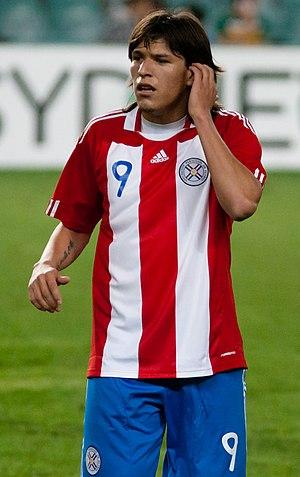
Federico Javier Santander Mereles, né le 4 juin 1991 à San Lorenzo au Paraguay, est un footballeur international paraguayen qui évolue au poste d'attaquant au Bologne FC.